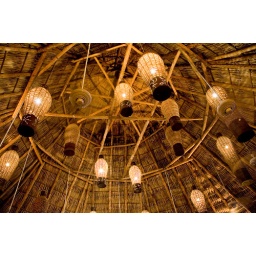
Wicker lamps dangling from the ceiling of a beach bar in El Salvador